1980s in jazz

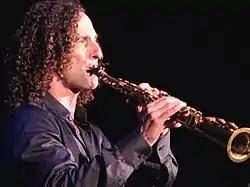
Kenny G, one of the leading smooth jazz artists which emerged in the 1980s

According to Robert Christgau, in the 1980s Miles Davis capitalized on the popularity of the electric fusion style he had pioneered in the 1970s. In the "Newsweek" article "The Problem With Jazz Criticism", Stanley Crouch considered Davis' playing of fusion as a turning point that led to smooth jazz. In Aaron J. West's introduction to his analysis of smooth jazz, "Caught Between Jazz and Pop" he states, "I challenge the prevalent marginalization and malignment of smooth jazz in the standard jazz narrative. Furthermore, I question the assumption that smooth jazz is an unfortunate and unwelcomed evolutionary outcome of the jazz-fusion era. Instead, I argue that smooth jazz is a long-lived musical style that merits multi-disciplinary analyses of its origins, critical dialogues, performance practice, and reception."